Kha Yay

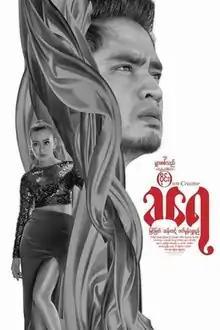
Film Poster

Kha Yay is a 2019 Burmese drama film, directed by Wyne starring Myint Myat and Wutt Hmone Shwe Yi. The film, produced by Na Garr Min Film Production premiered in Myanmar on September 5, 2019.